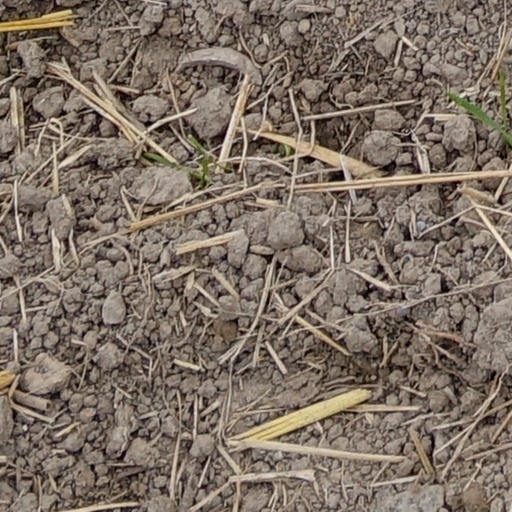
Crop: wheat